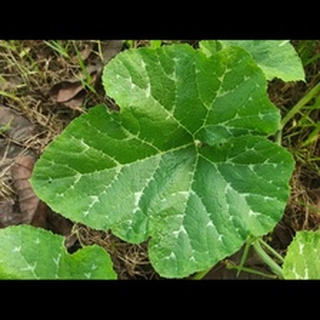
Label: pumpkin_bacterial_leaf_spot